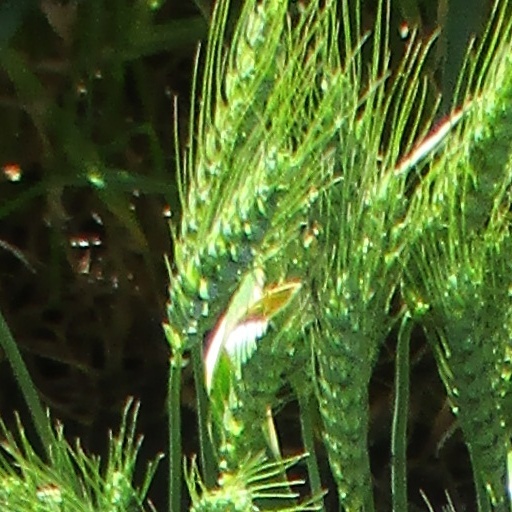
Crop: wheat